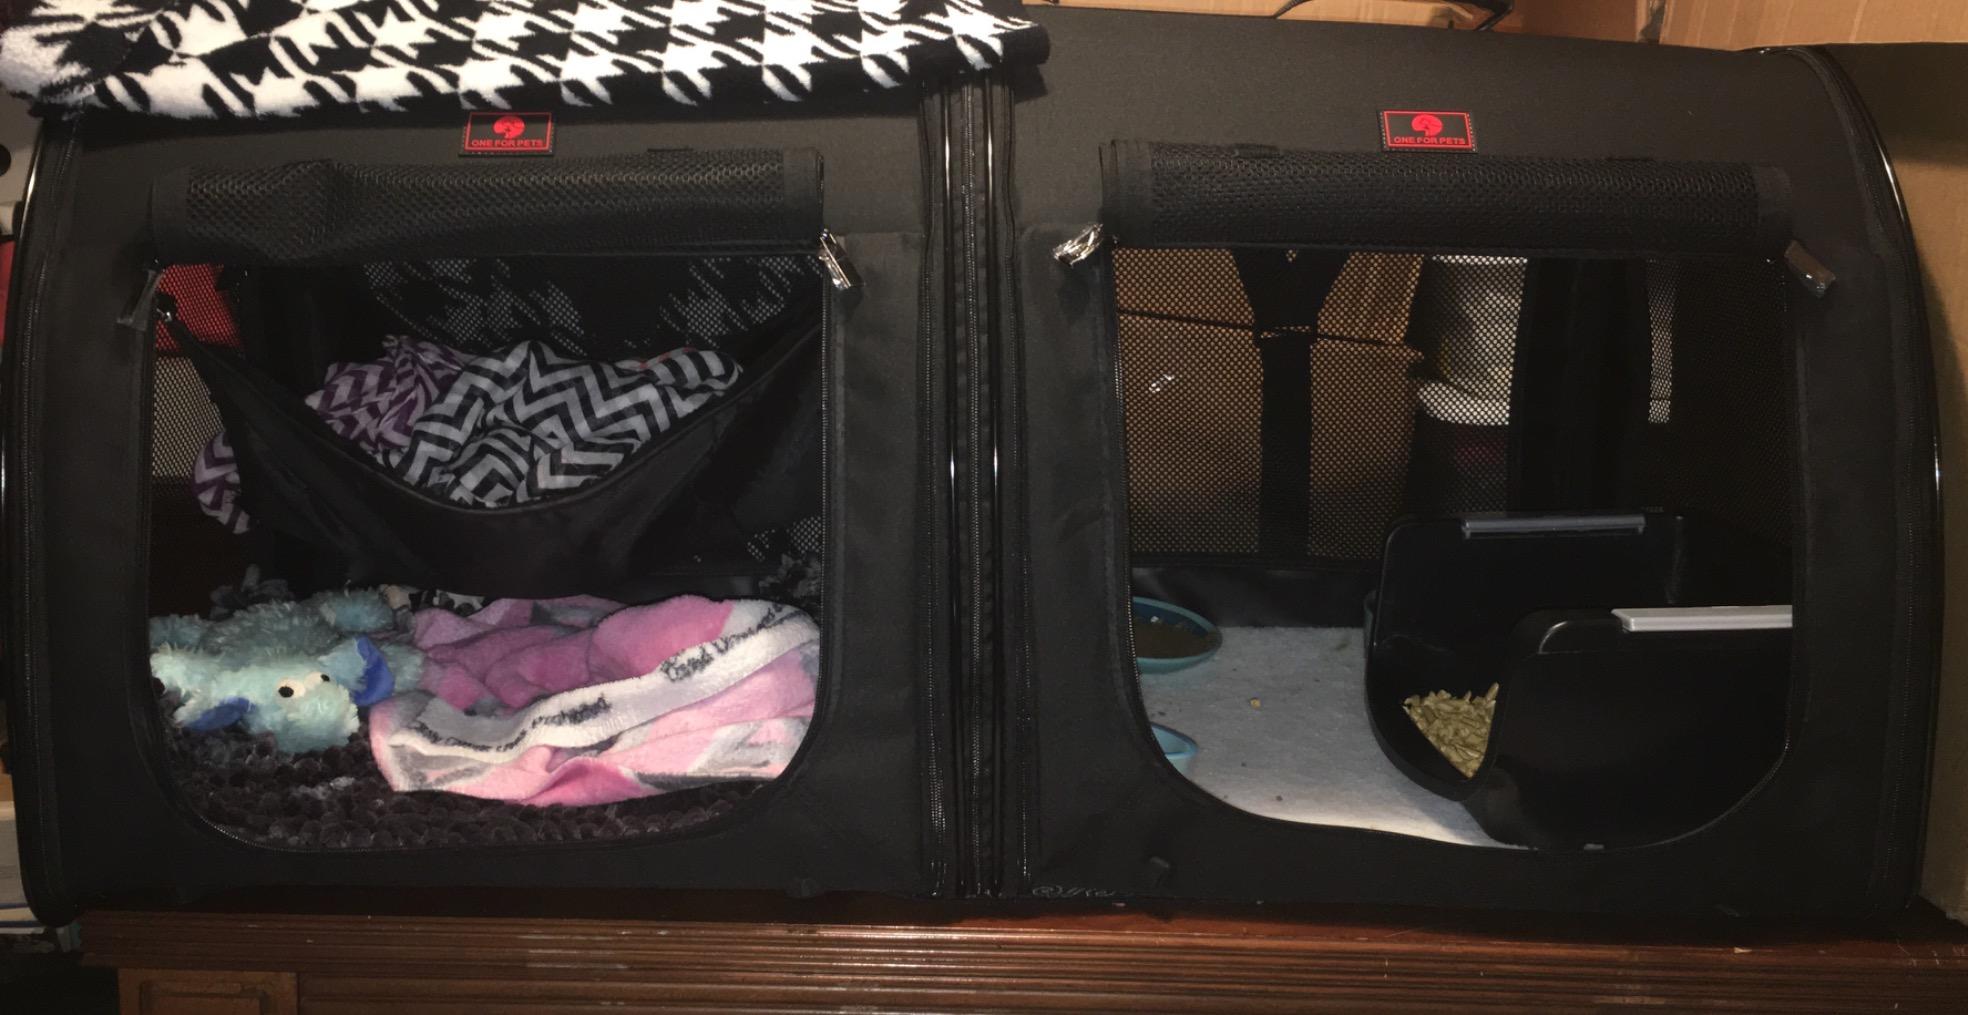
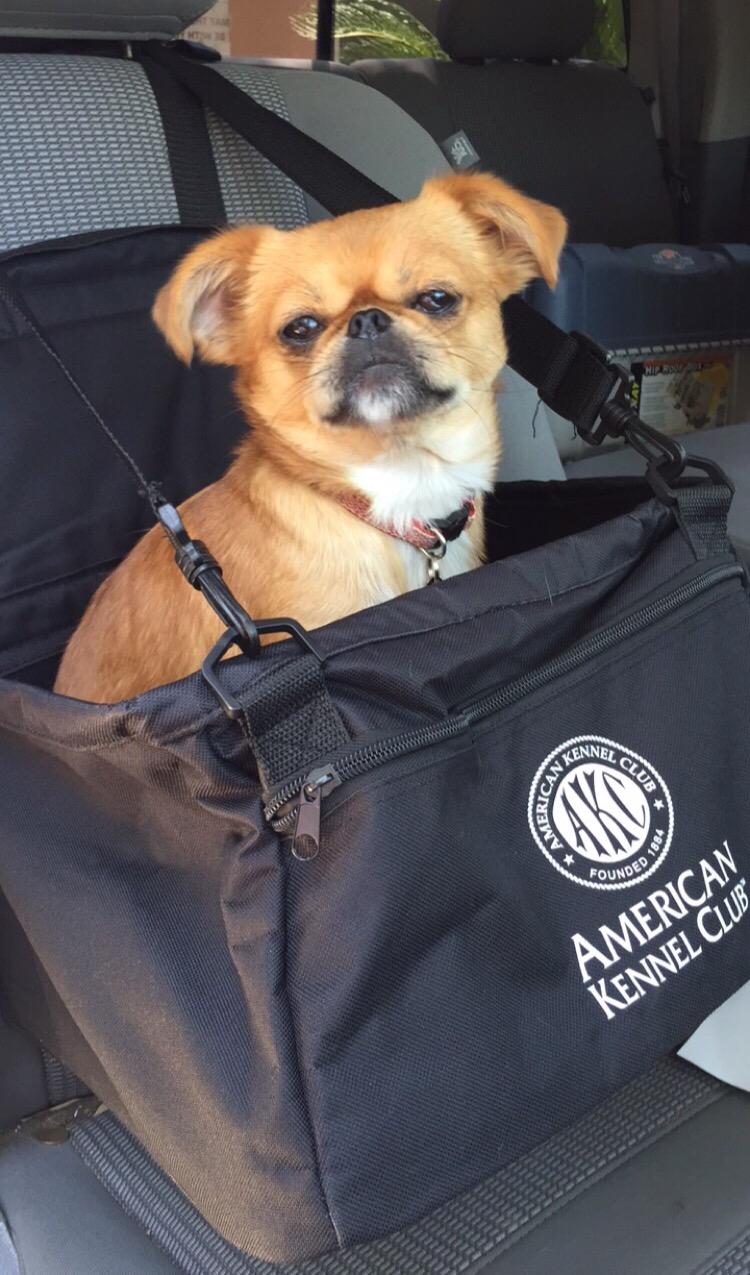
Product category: items_kennel
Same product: no